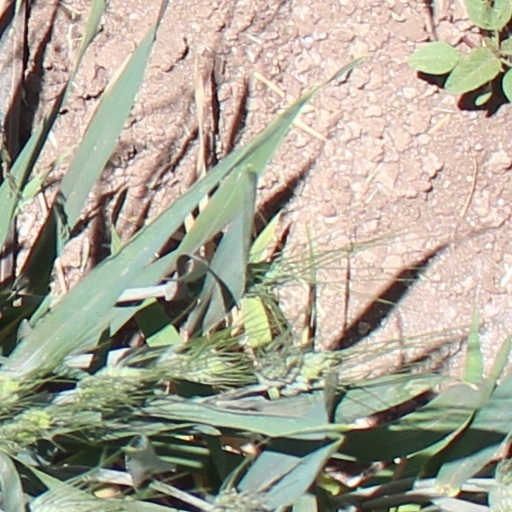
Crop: wheat